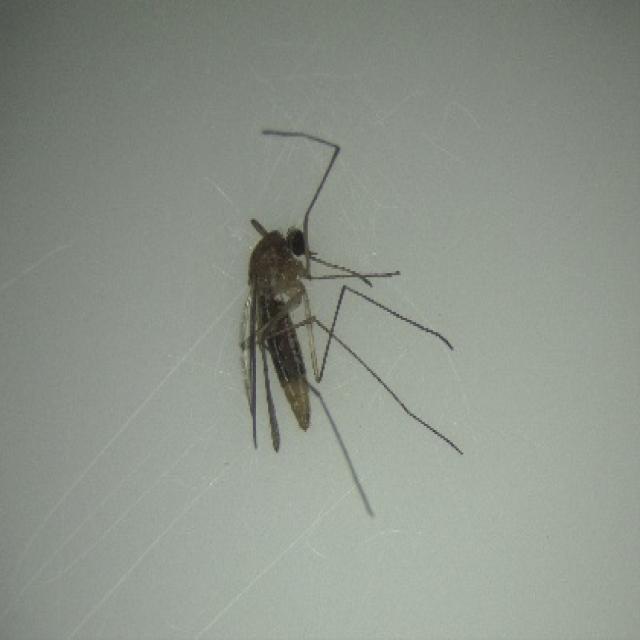
Species: culex_pipiens